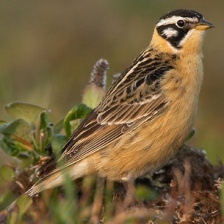
Species: SMITHS LONGSPUR
Scientific name: CALCARIUS PICTUS